Newville, Ohio

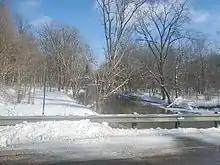
Newville in 2022.

In the 1940s, the U.S. Corps of Engineers built a dam on the Mohican river, that would under some circumstances, cause the town to be flooded, and it was ordered abandoned. Some of the foundations and buildings are still standing in the forest just west of the lake.